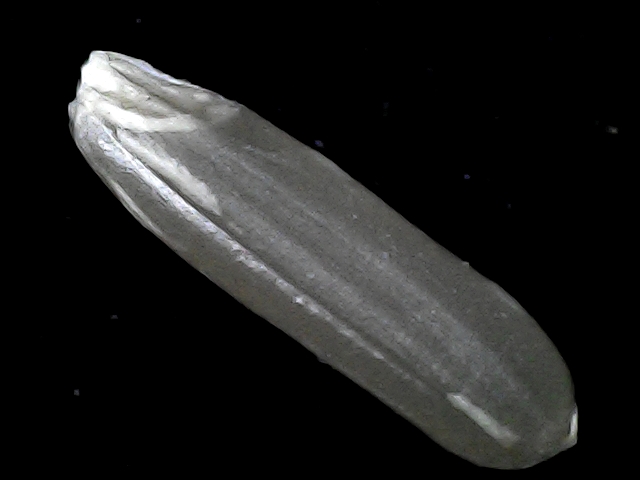
Rice variety: BD70